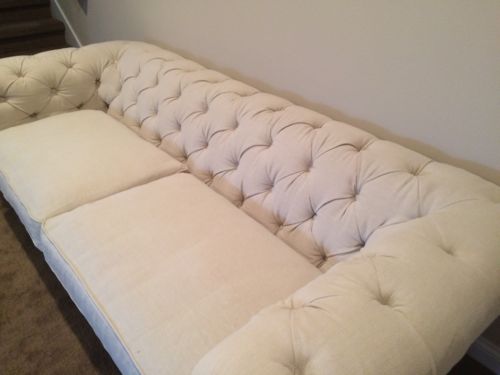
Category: sofa